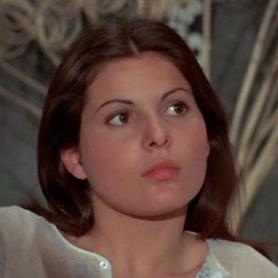
Age: 16